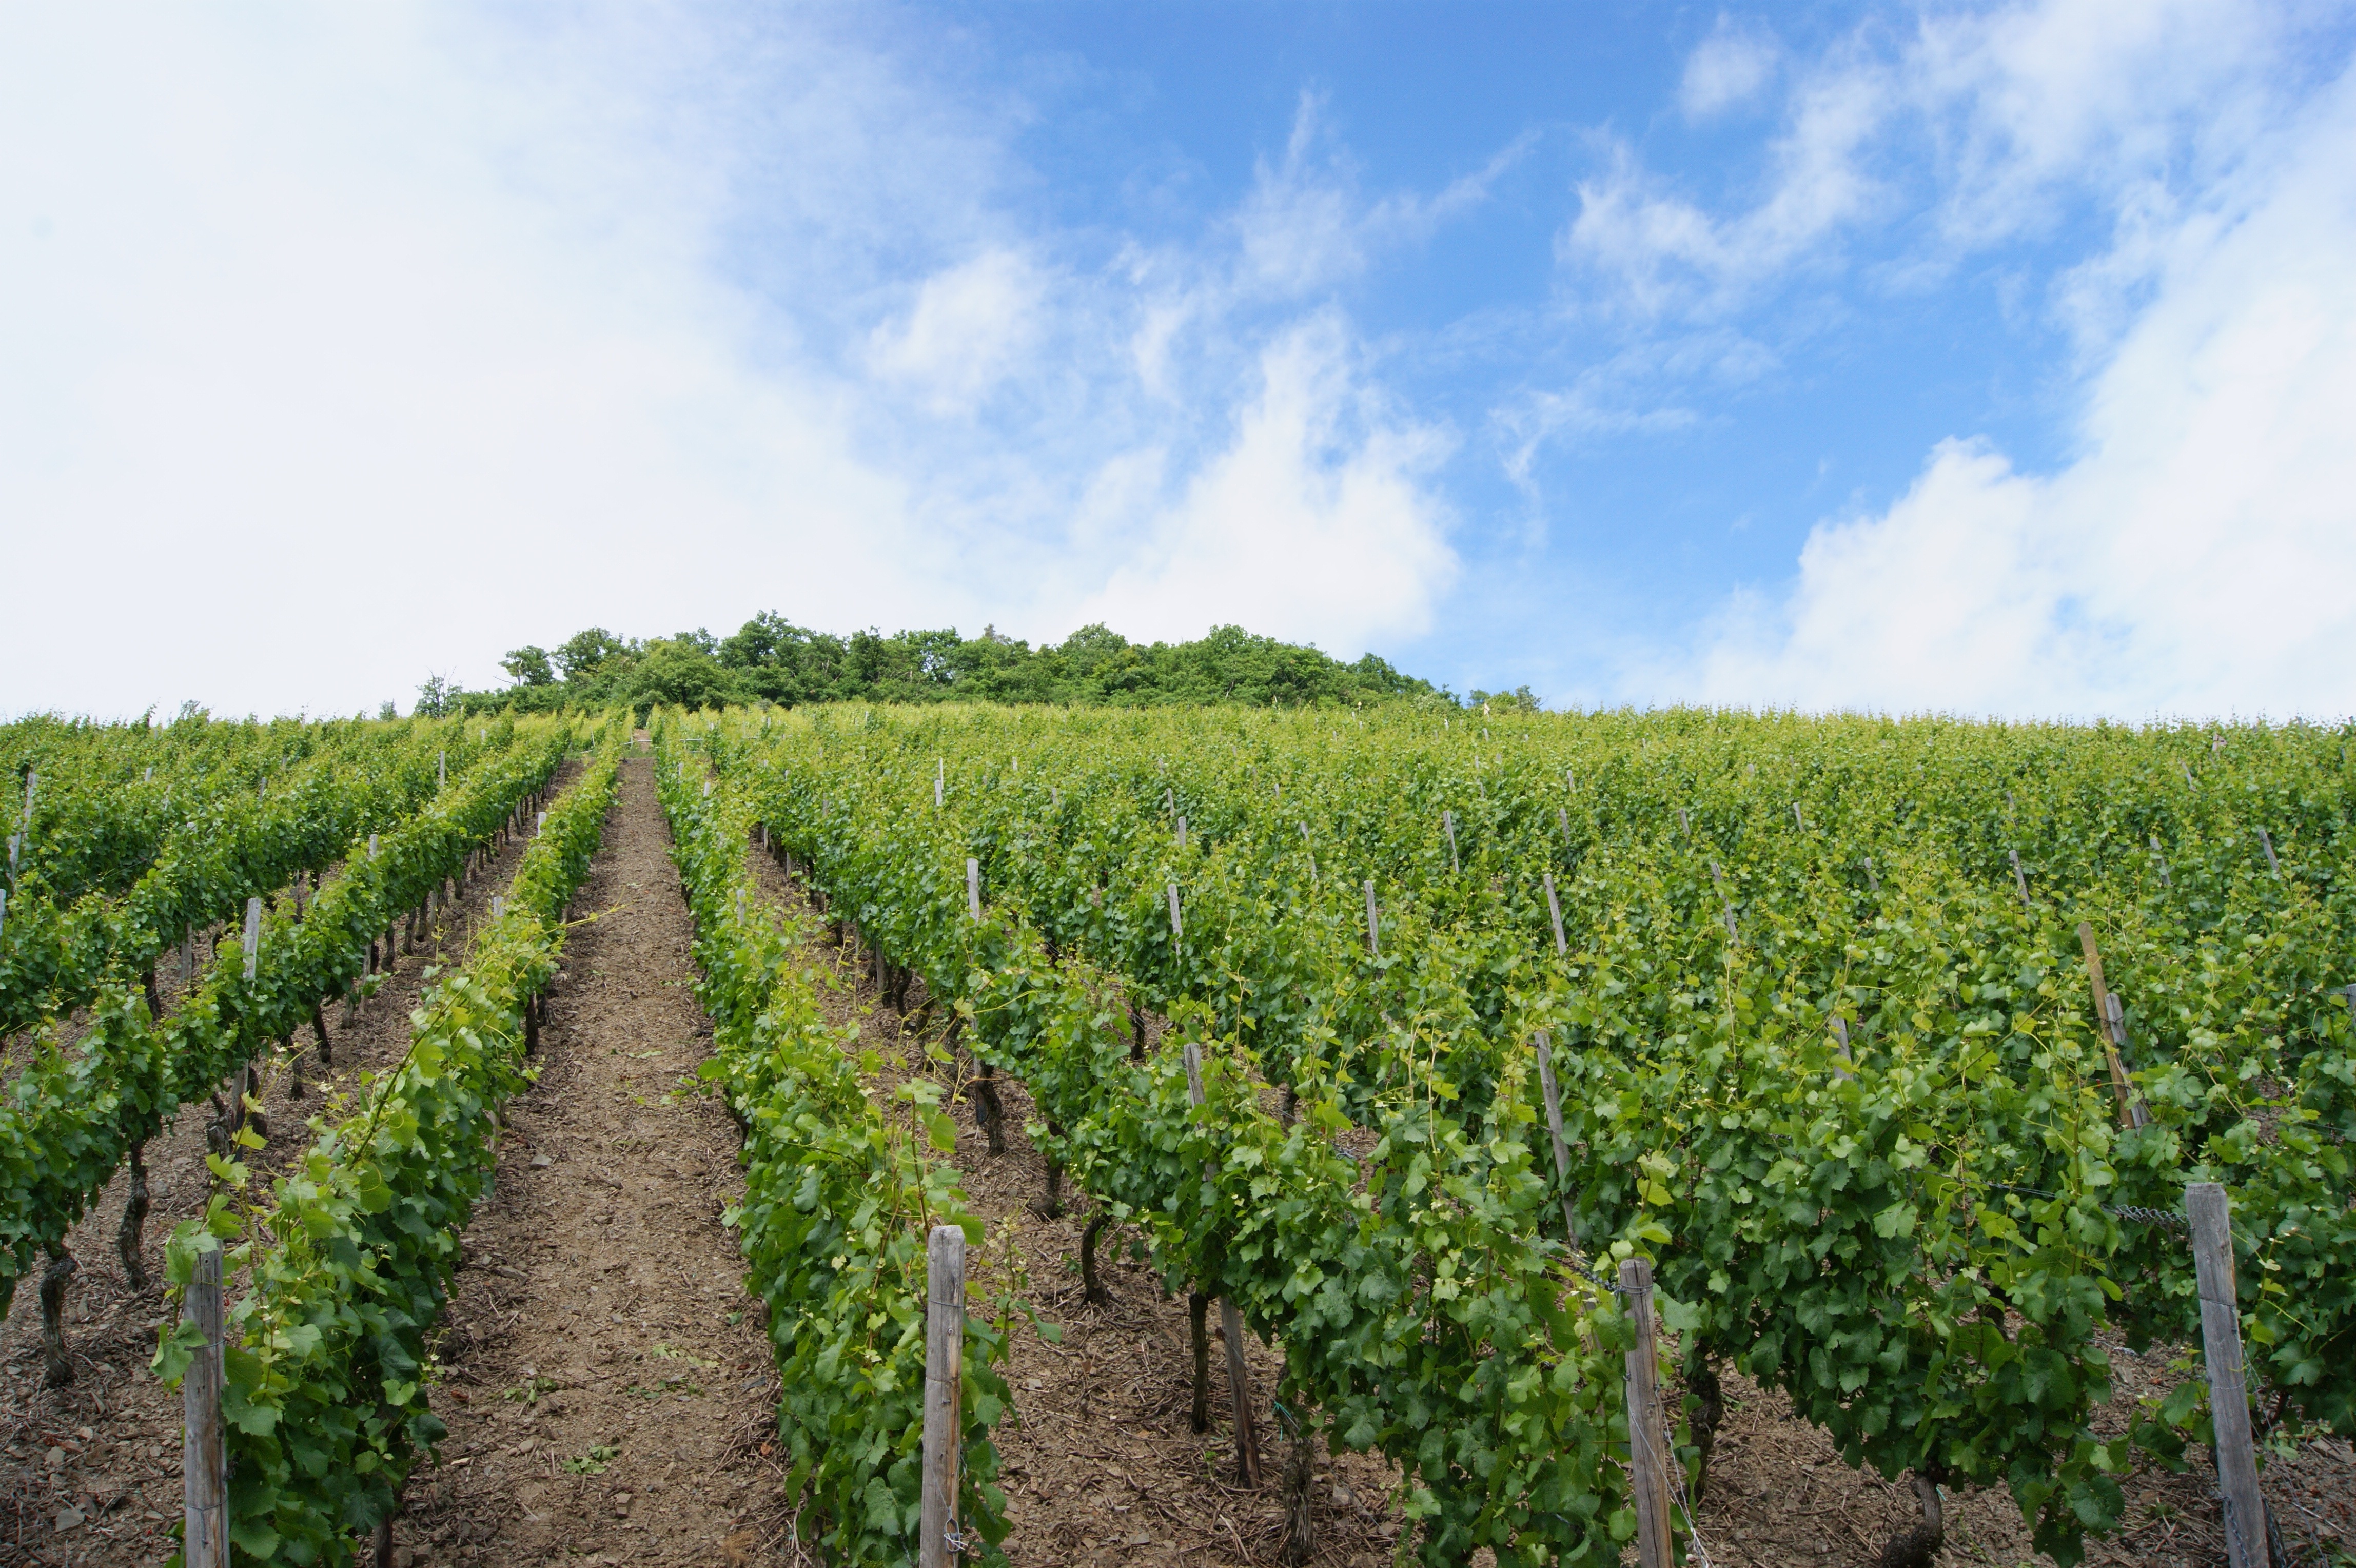
vine, vineyard, field, food, produce, crop, soil, agriculture, vines, plantation, grass family